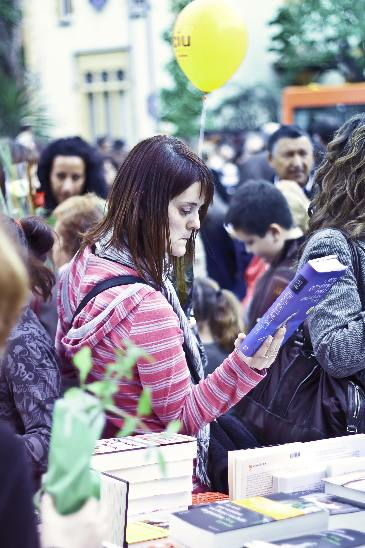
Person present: Yes